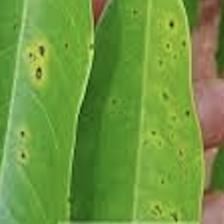
Label: canker_disease